The Little Shop of Horrors

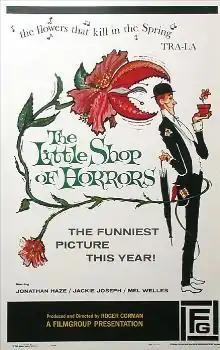
Theatrical release poster

The Little Shop of Horrors is a 1960 American horror comedy film directed by Roger Corman. Written by Charles B. Griffith, the film is a farce about a florist's assistant who cultivates a plant that feeds on human blood. The film stars Jonathan Haze, Jackie Joseph, Mel Welles, and Dick Miller, who had all worked for Corman on previous films. Produced under the title "The Passionate People Eater", the film employs an original style of humor, combining dark comedy with farce and incorporating Jewish humor and elements of spoof. "The Little Shop of Horrors" was shot on a budget of $28,000. Interiors were shot in two days, by utilizing sets that had been left standing from "A Bucket of Blood".